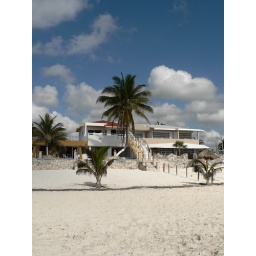
A beach house in P.M. Note the trunk of the palm tree in the center.